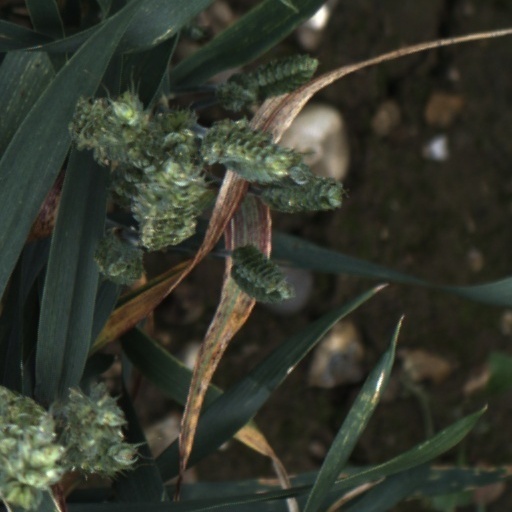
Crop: wheat